Taraco Municipality

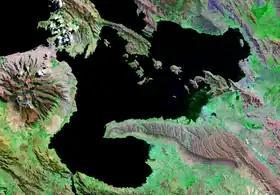
Taraco Peninsula (in the middle) in Lake Wiñaymarka (Titicaca)

The people are predominantly indigenous citizens of Aymara descent.